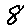
Label: 8